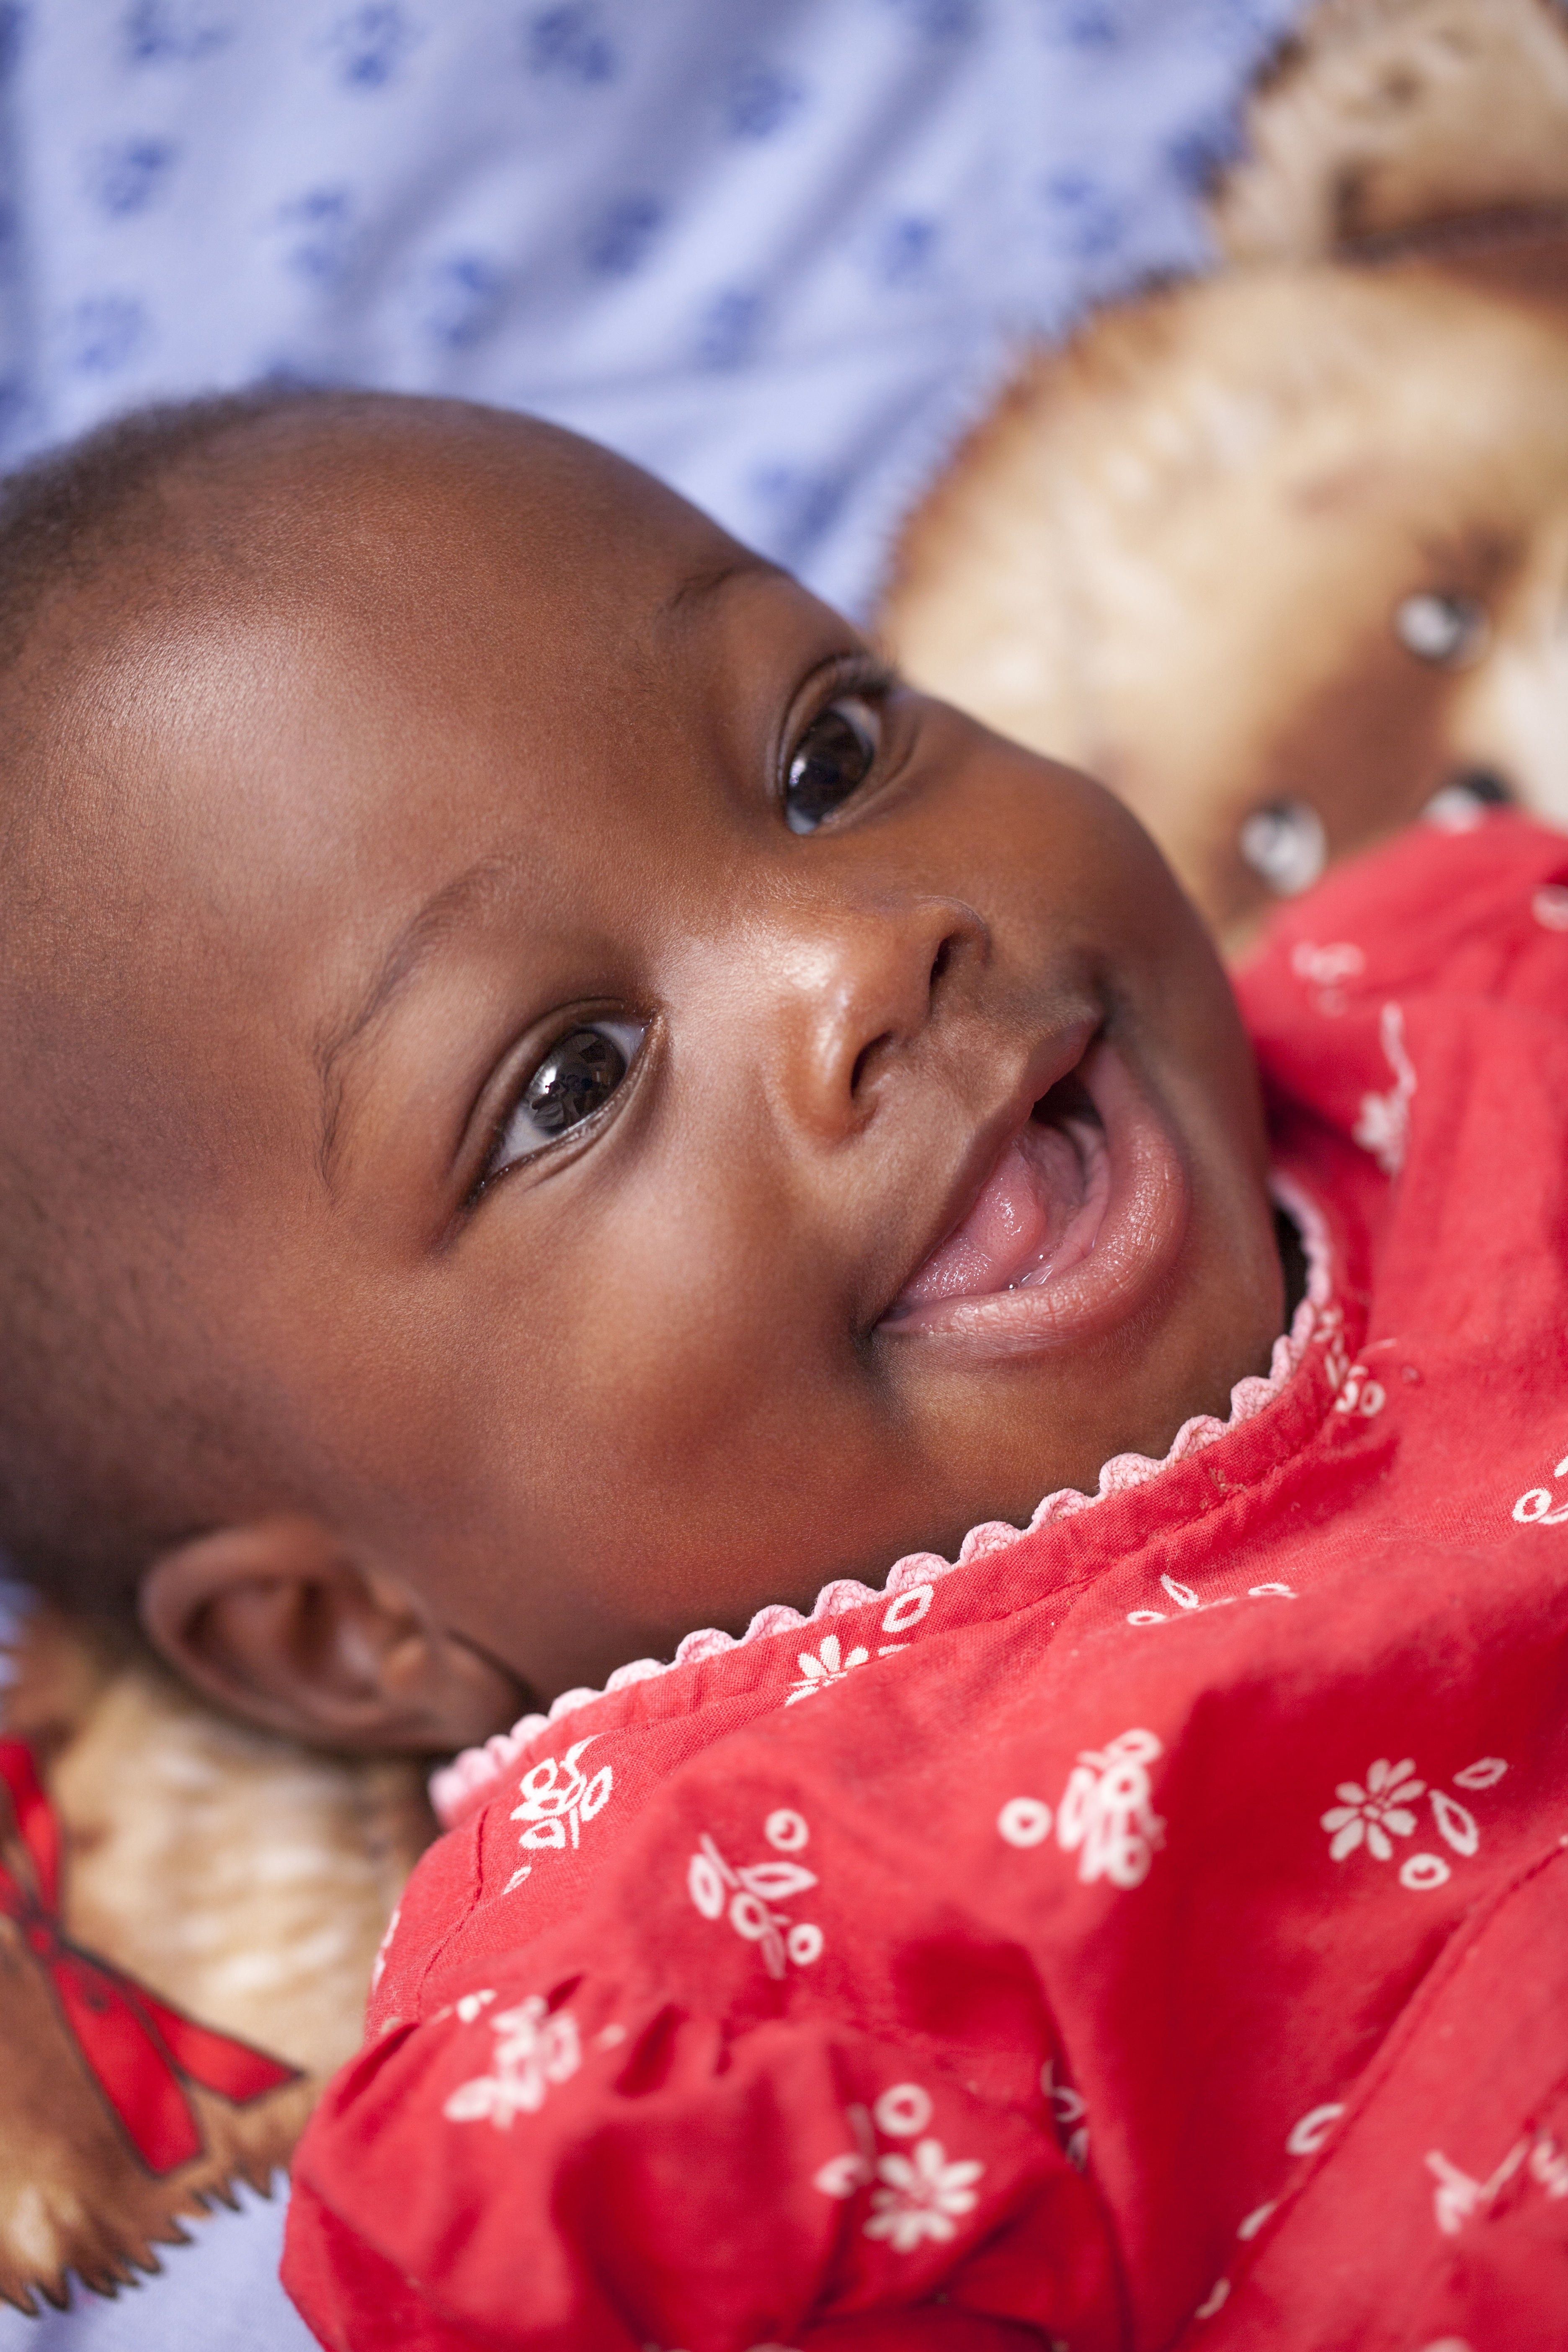
person, people, girl, kid, cute, child, care, baby, facial expression, smile, close up, face, infant, toddler, eye, skin, organ, sweetness, emotion